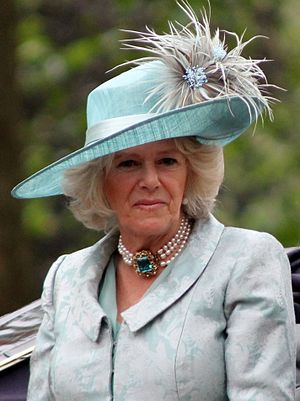
Prinsessegemalinde / Storbritannien
Camilla, Hertuginde af Cornwall
Prinsessegemalinde eller prinsessekonsort er den kvindelige ækvivalent af Prinsgemal, og en kongelig titel, som kan tilfalde en ikke-regerende hustru til en regerende konge. Eksempler på individer, som besidder denne titel, kan nævnes Prinsesse Lalla Salma af Marokko. Ved Charles, Prins af Wales' tronbestigelse, vil hans hustru Camilla, også bære denne titel, selvom hun juridisk vil være Dronning.